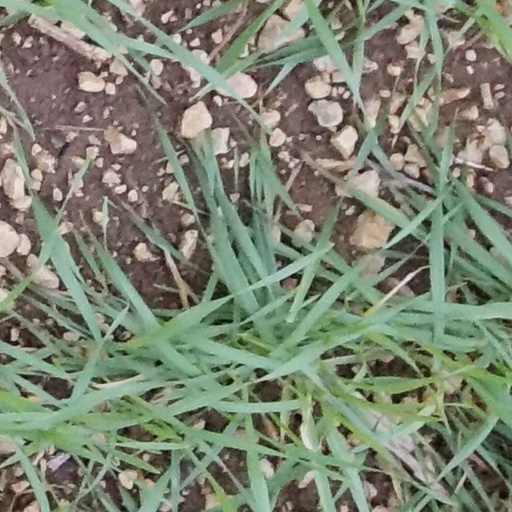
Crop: wheat